Chad Valley (musician)

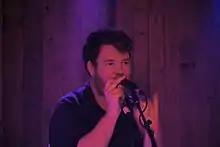
Chad Valley performing at The Waiting Room in The Three Crowns in Stoke Newington, London on 14 November 2014.

Hugo Manuel, better known by his stage name Chad Valley, is an English electronic recording artist and singer. He has released two EPs, various singles and three full-length albums, "Young Hunger", "Entirely New Blue" and "Imaginary Music" in 2018.